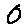
Label: 0